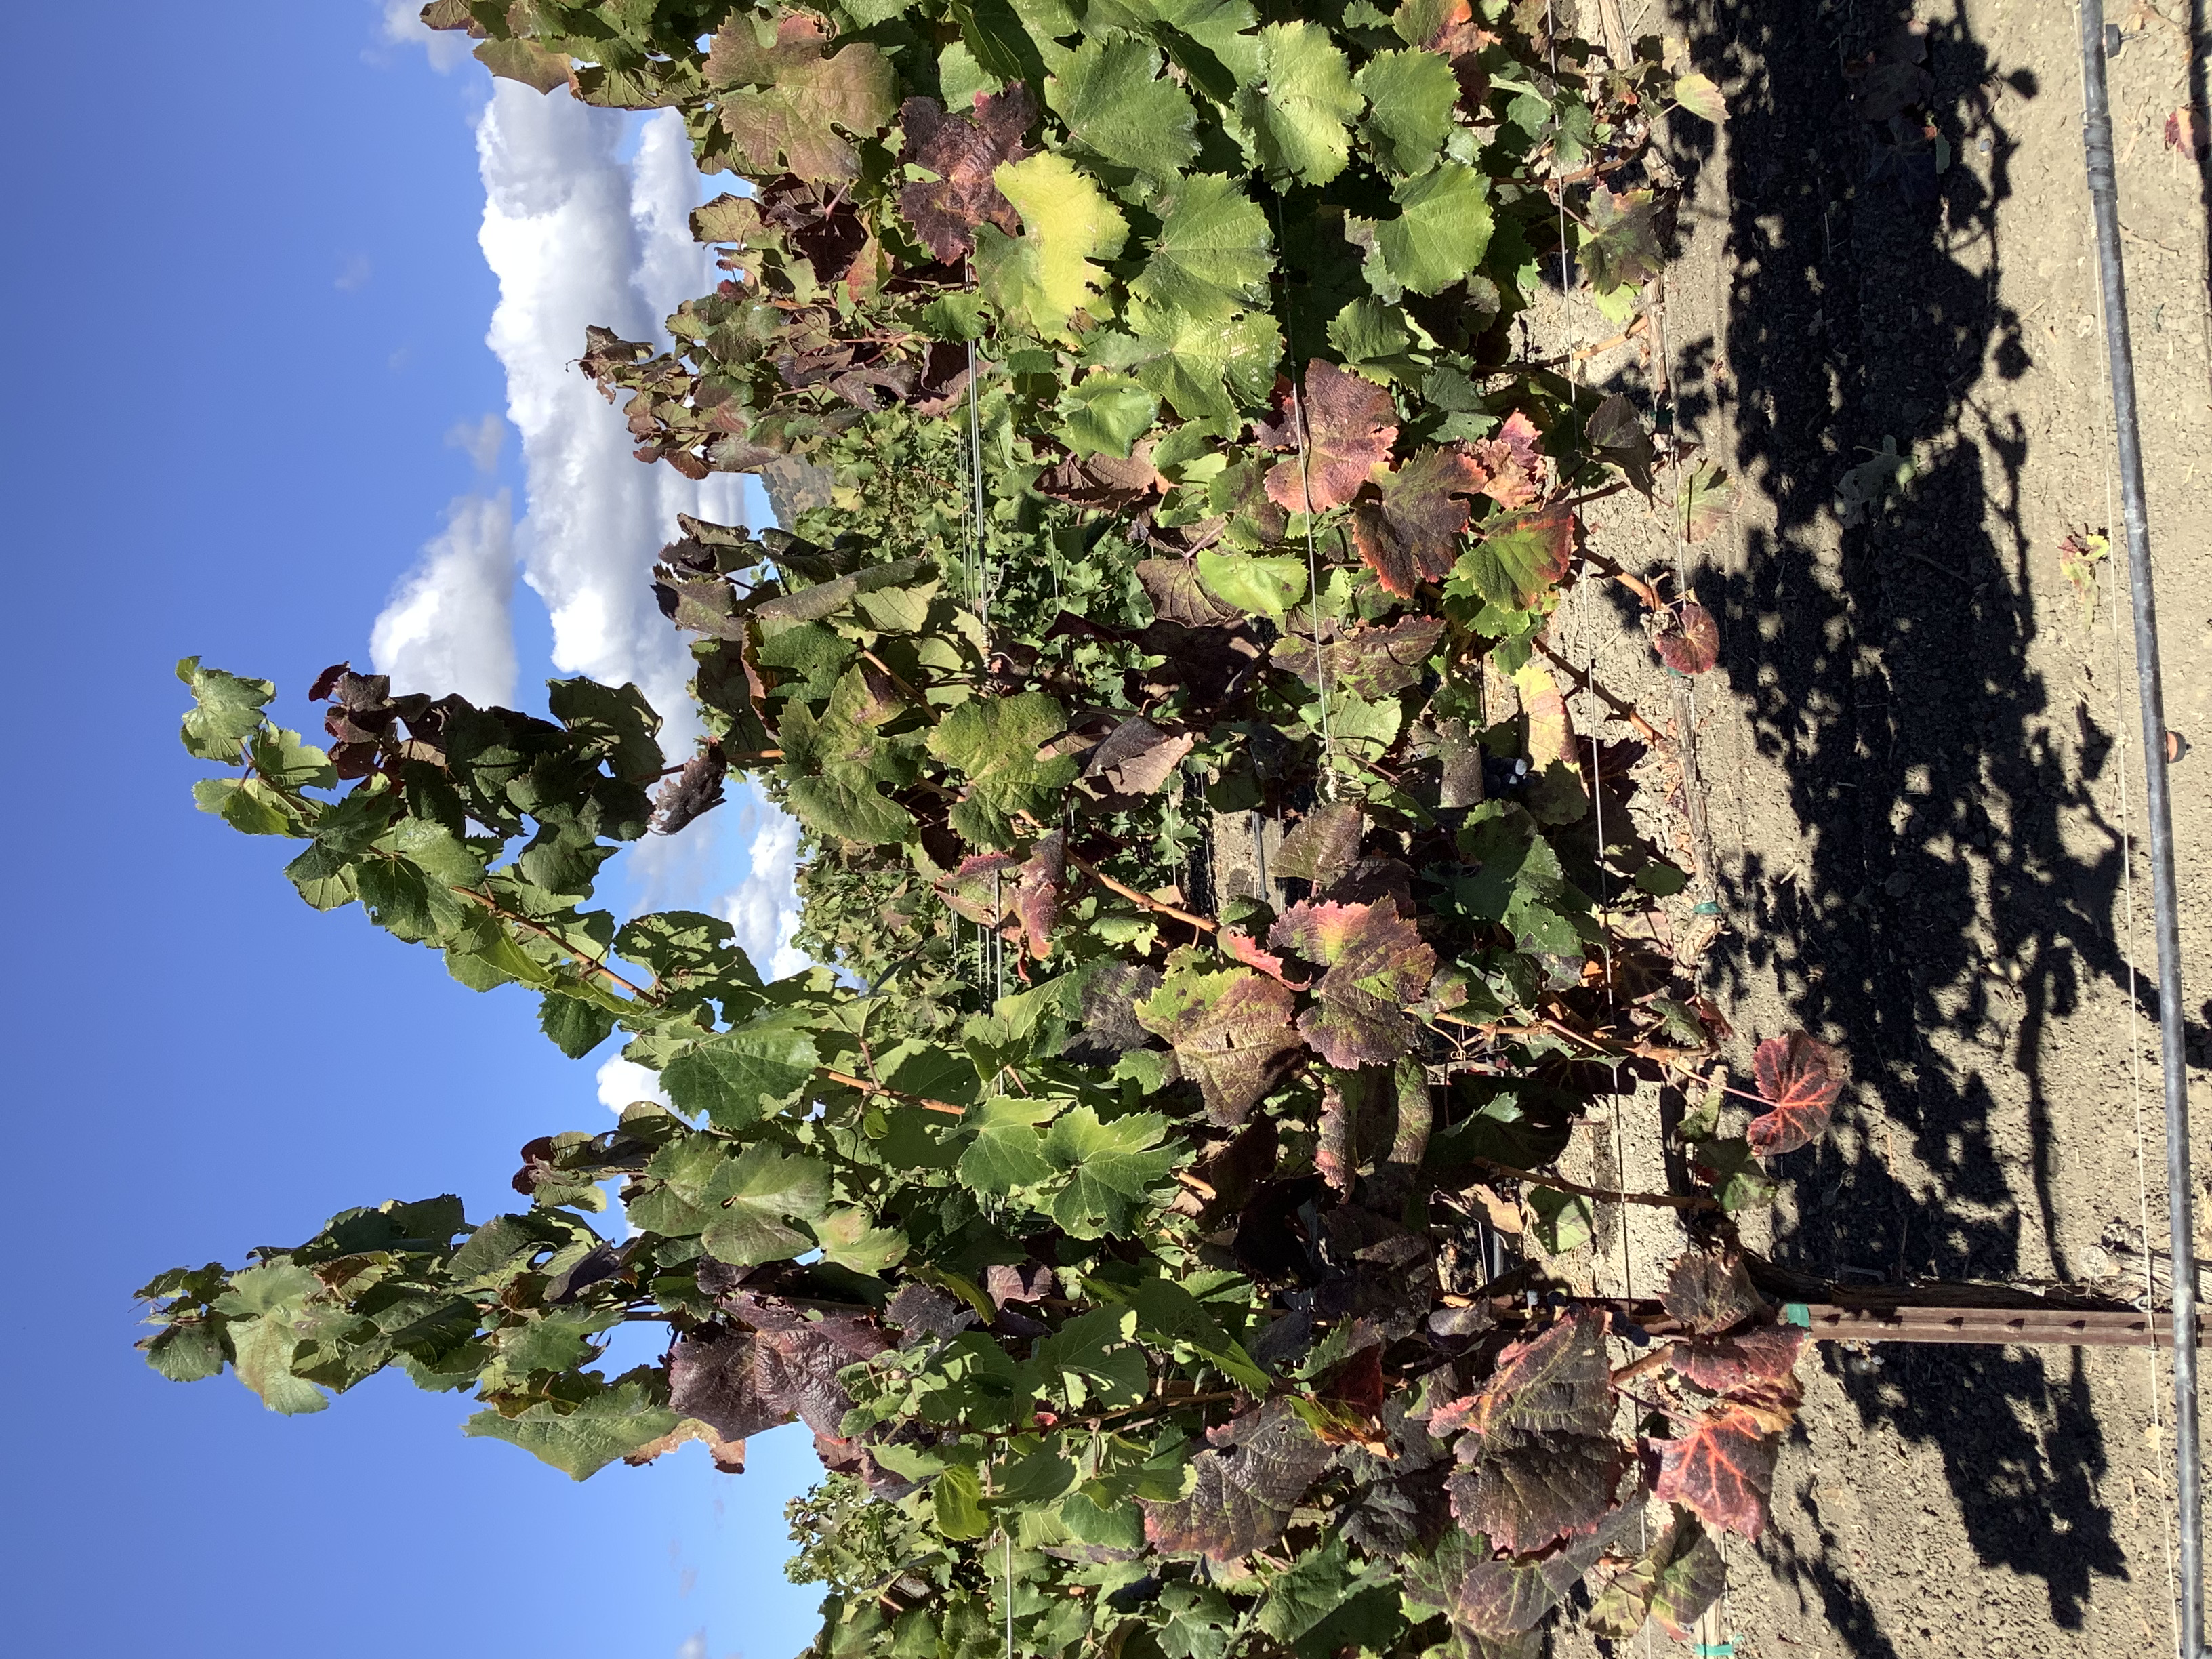
Label: Red Blotch